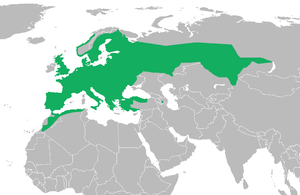
Skrubtudse
Udbredelsen af Skrubtudse
Udbredelsen af Skrubtudse
Skrubtudsen er en tudse-art der findes i det meste af Europa, i den vestlige del af Nord-Asien, og i en lille del af det nordvestlige Afrika. Skrubtudsen er almindelig i Danmark og findes i det meste af landet, dog mangler den på enkelte øer som Anholt, Bågø, Endelave, Femø, Læsø, Saltholm og Sejerø.